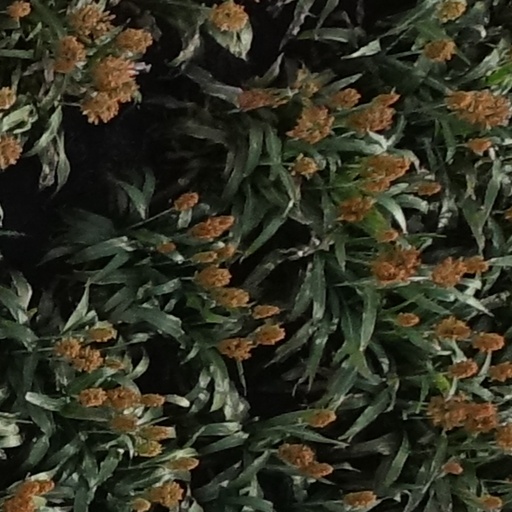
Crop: sorghum